Marikana massacre

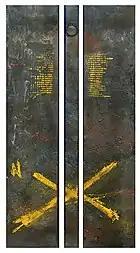
A commemorative artwork by artist Jeannette Unite

The day after the massacre, a small public protest against the killings was held outside Parliament in Cape Town. On 21 August, a delegation from the National Interfaith Council of South Africa visited Marikana to offer condolences and support to the community. The delegation included Pastor Ray McCauley; Archbishop Buti Tlhagale; and Chief Rabbi Warren Goldstein. The director of the Institute for Democracy in Africa, Paul Graham, asked, "Why did South African policemen use live ammunition and interfere with a crime scene?" He also criticised the proposed commission of inquiry, describing it as "very disappointing that those appointed to the commission of inquiry include cabinet ministers. They cannot be independent and will not be trusted." The local Marikana Solidarity Campaign subsequently received support from a civic delegation – including the Socio-Economic Rights Institute, Sonke Gender Justice, Studies in Poverty and Inequality, Students for Law and Social Justice, the Treatment Action Campaign, and Section 27 – which travelled to Marikana to meet with workers and women.